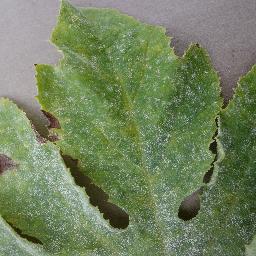
Label: Squash___Powdery_mildew